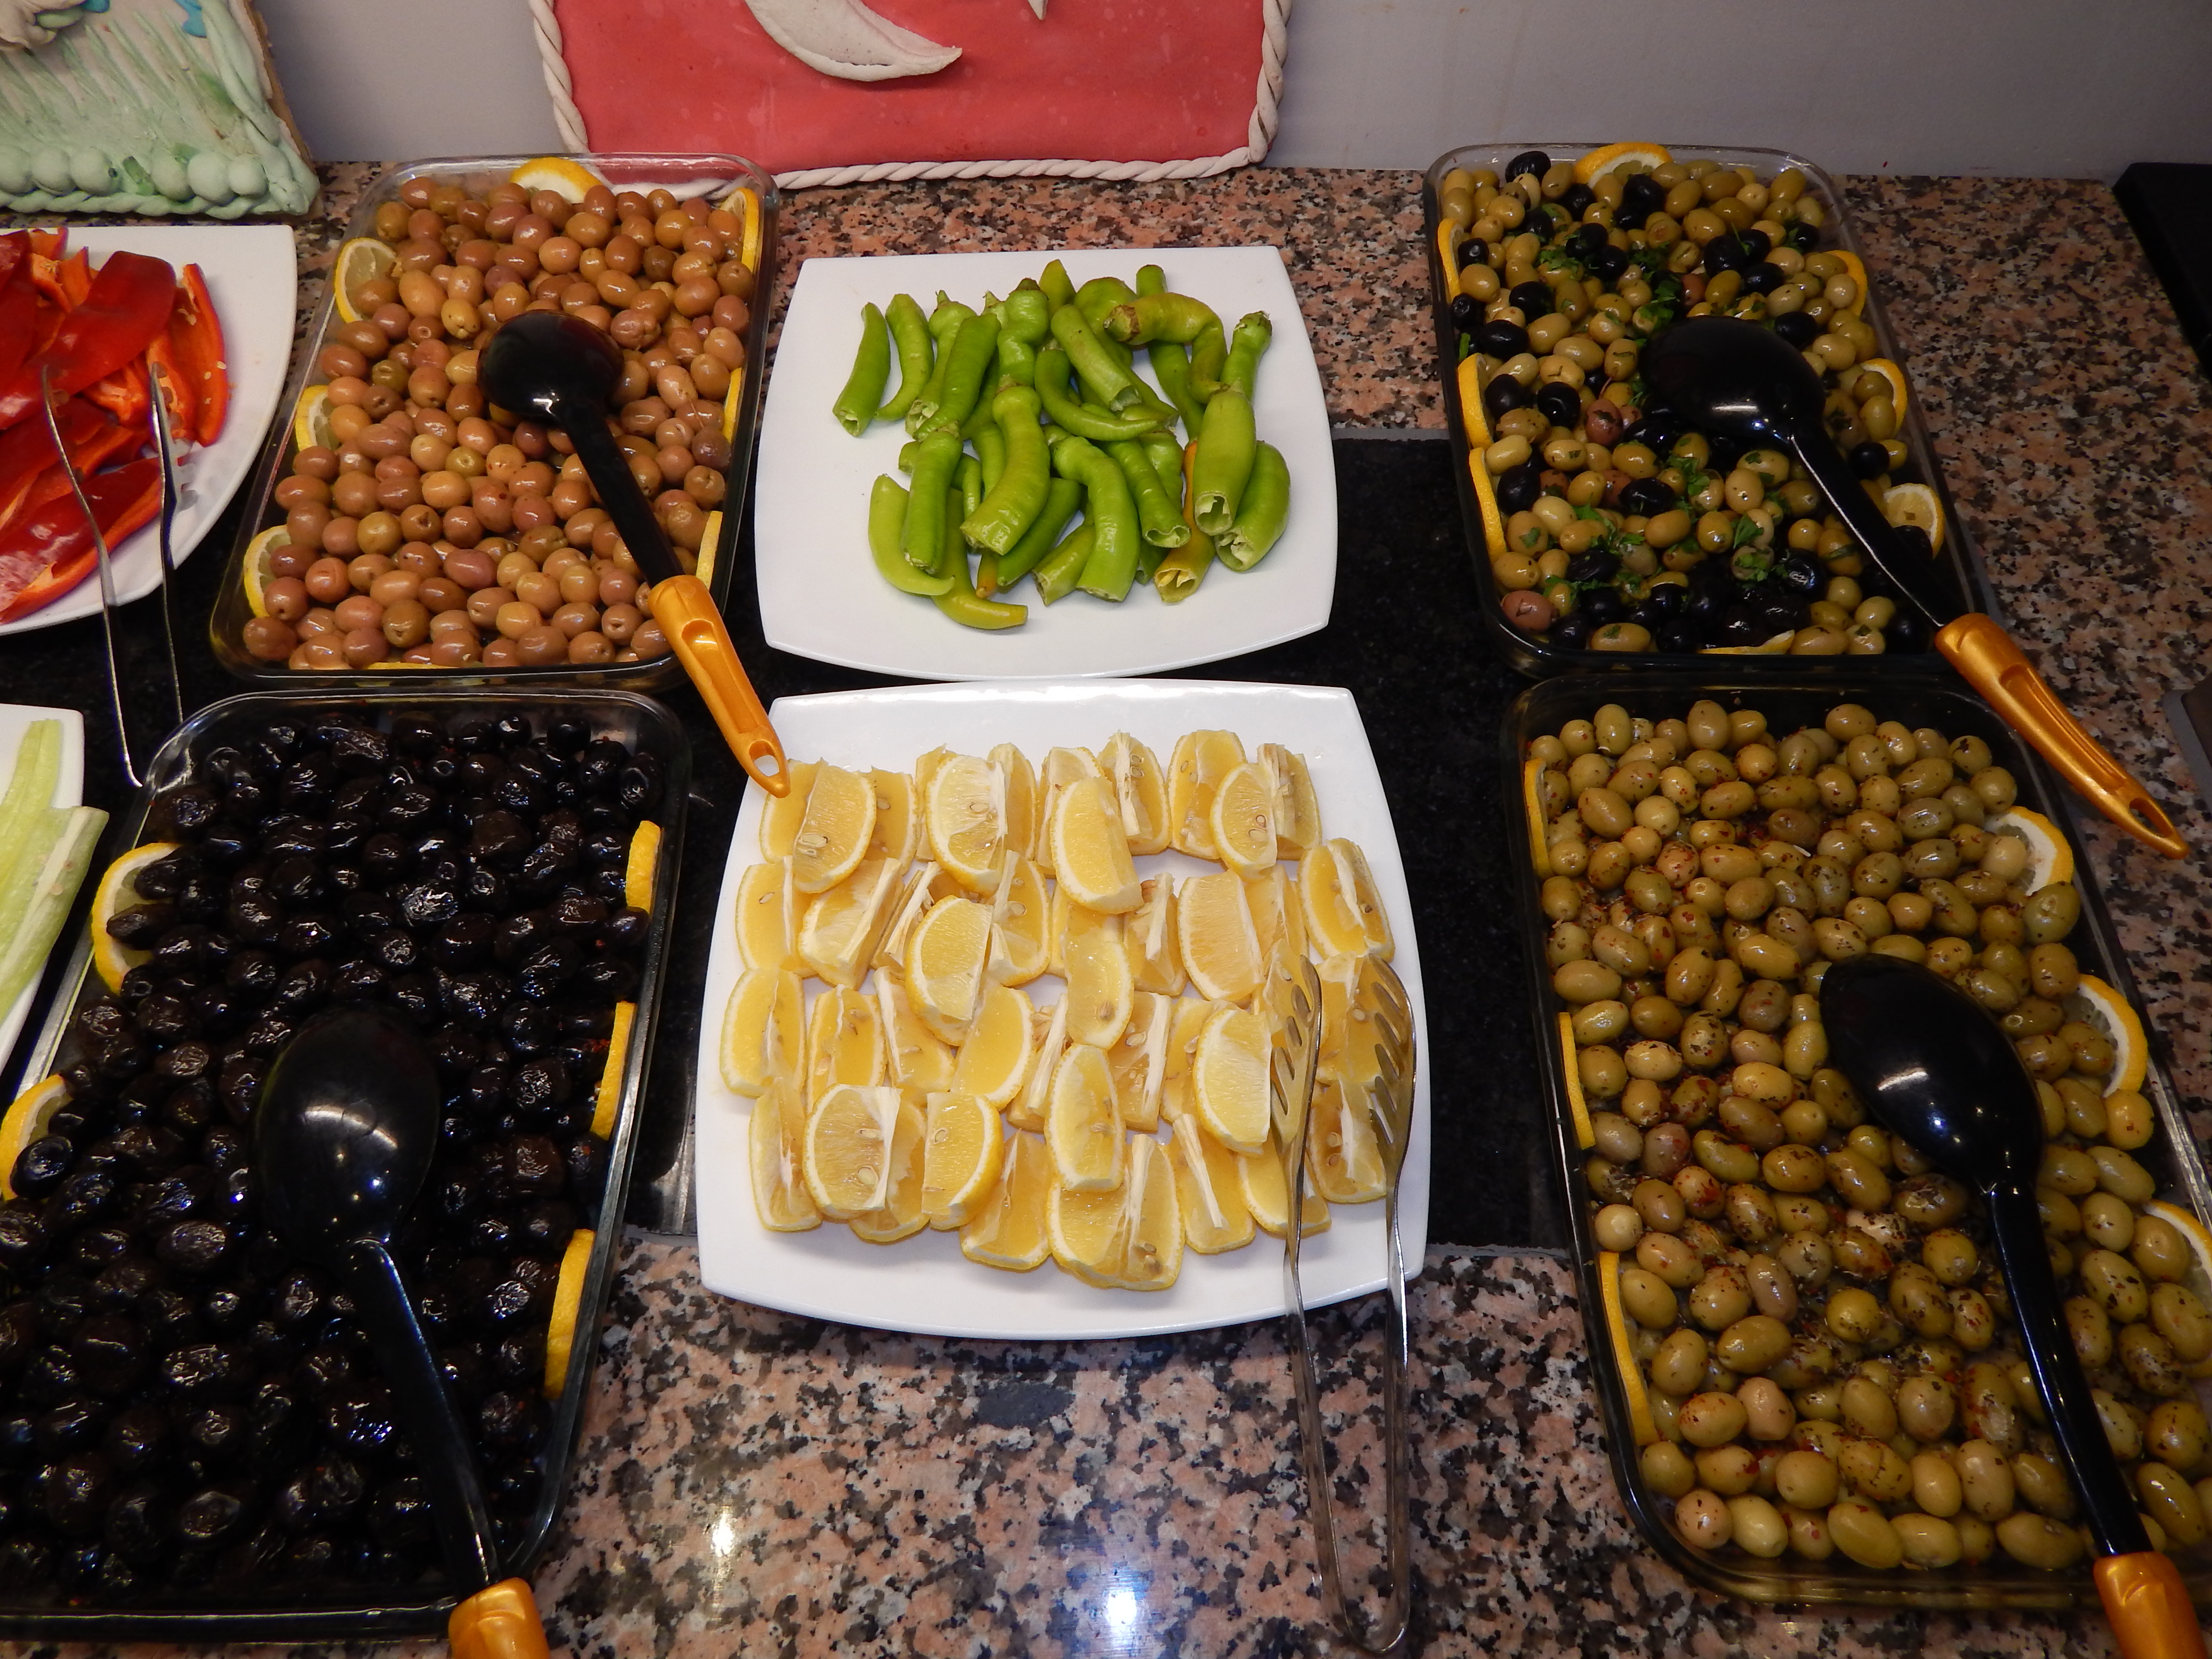
cuisine, food, breakfast, pizza, restaurant, traditional, delicious, sweet, cheese, background, beautiful, white, eat, dinner, plate, lunch, healthy, hot, table, dessert, vegetarian food, vegetable, dish, meal, finger food, buffet, produce, appetizer